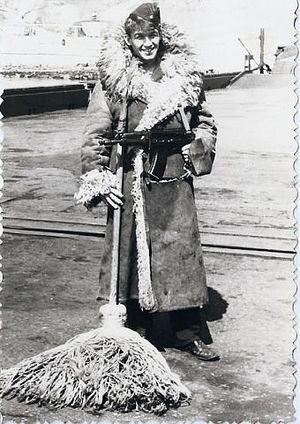
Le K-211 puis K-211 Petropavlovsk-Kamtchatski est un sous-marin nucléaire lanceur d'engins du projet 667BDR « Kalmar » en service dans la Marine soviétique puis dans la Marine russe jusqu'en 2010. Le 23 mai 1981, il entre en collision avec le sous-marin britannique HMS Sceptre.